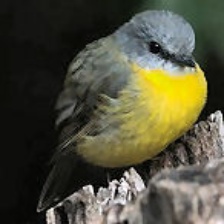
Species: EASTERN YELLOW ROBIN
Scientific name: EOPSALTRIA AUSTRALIS
ImageNet parent category: robin